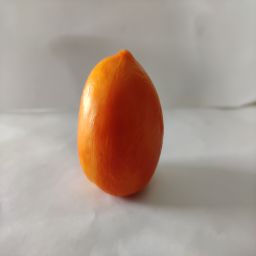
Crop: Tomato
Quality: Ripe